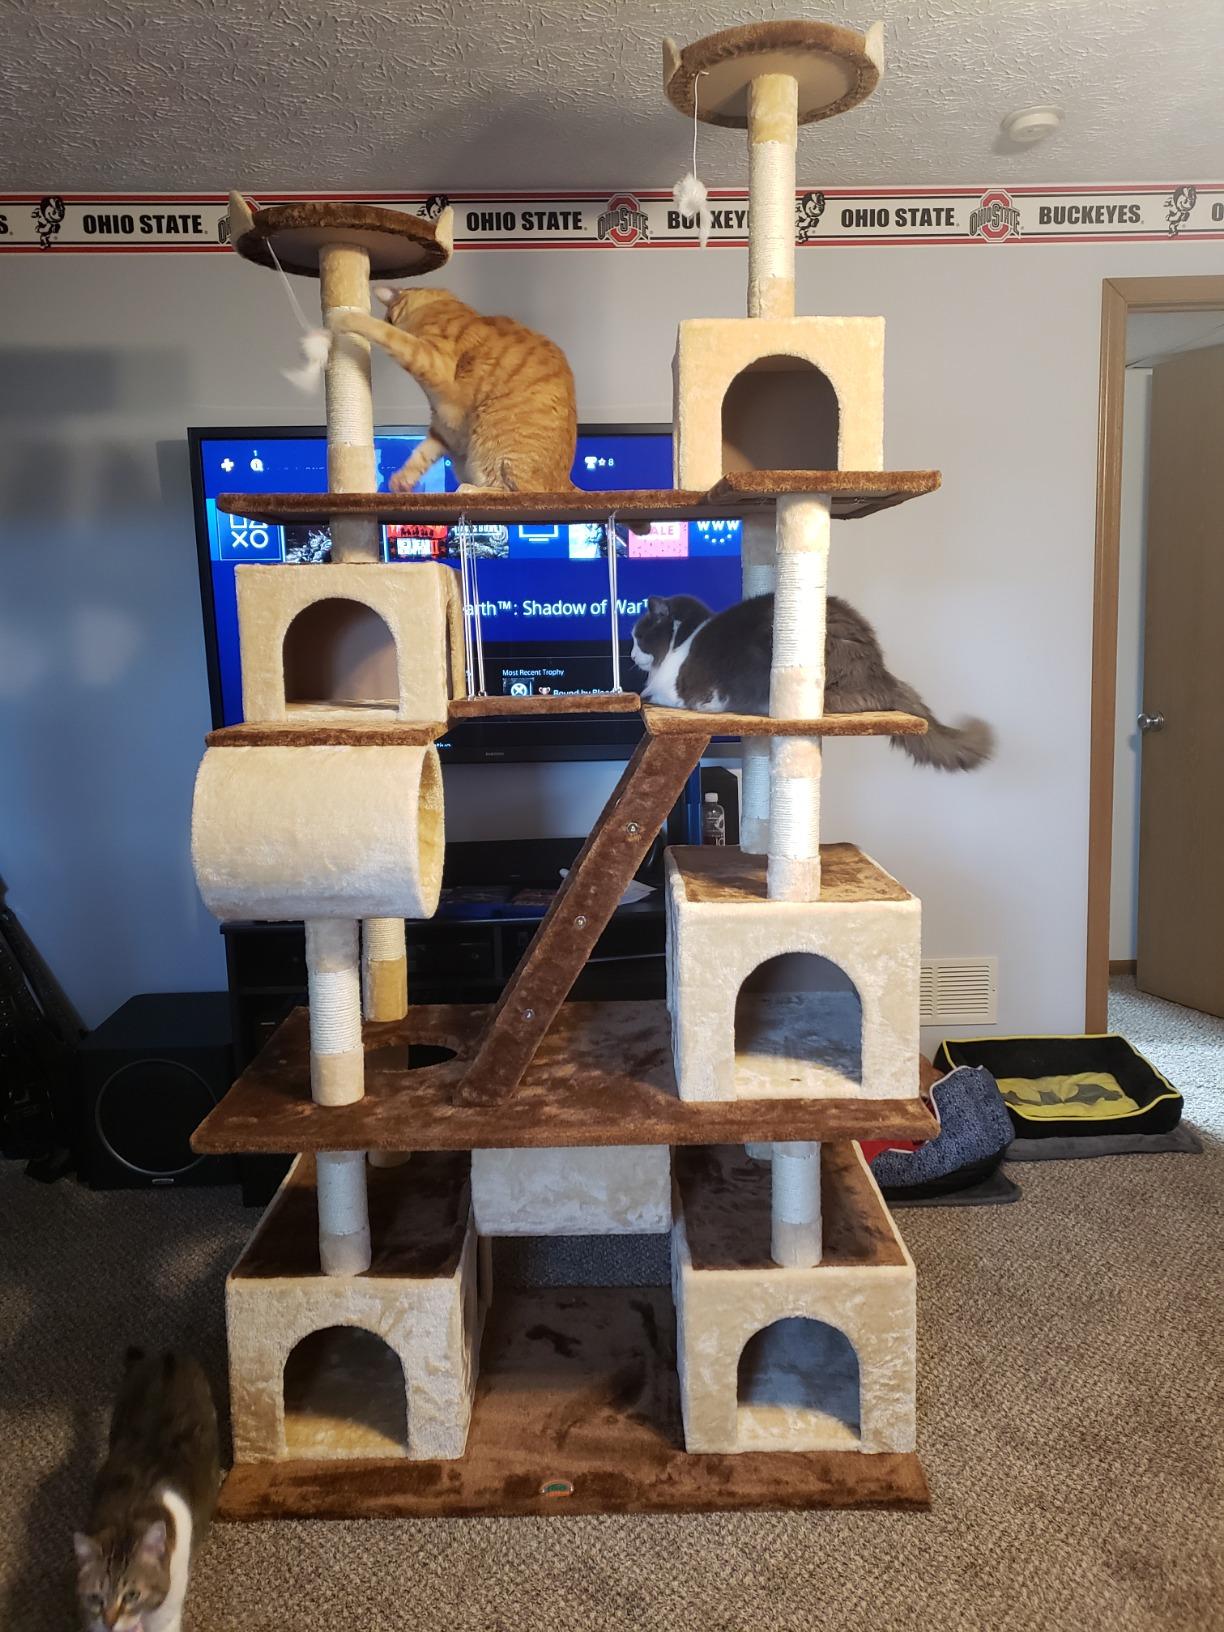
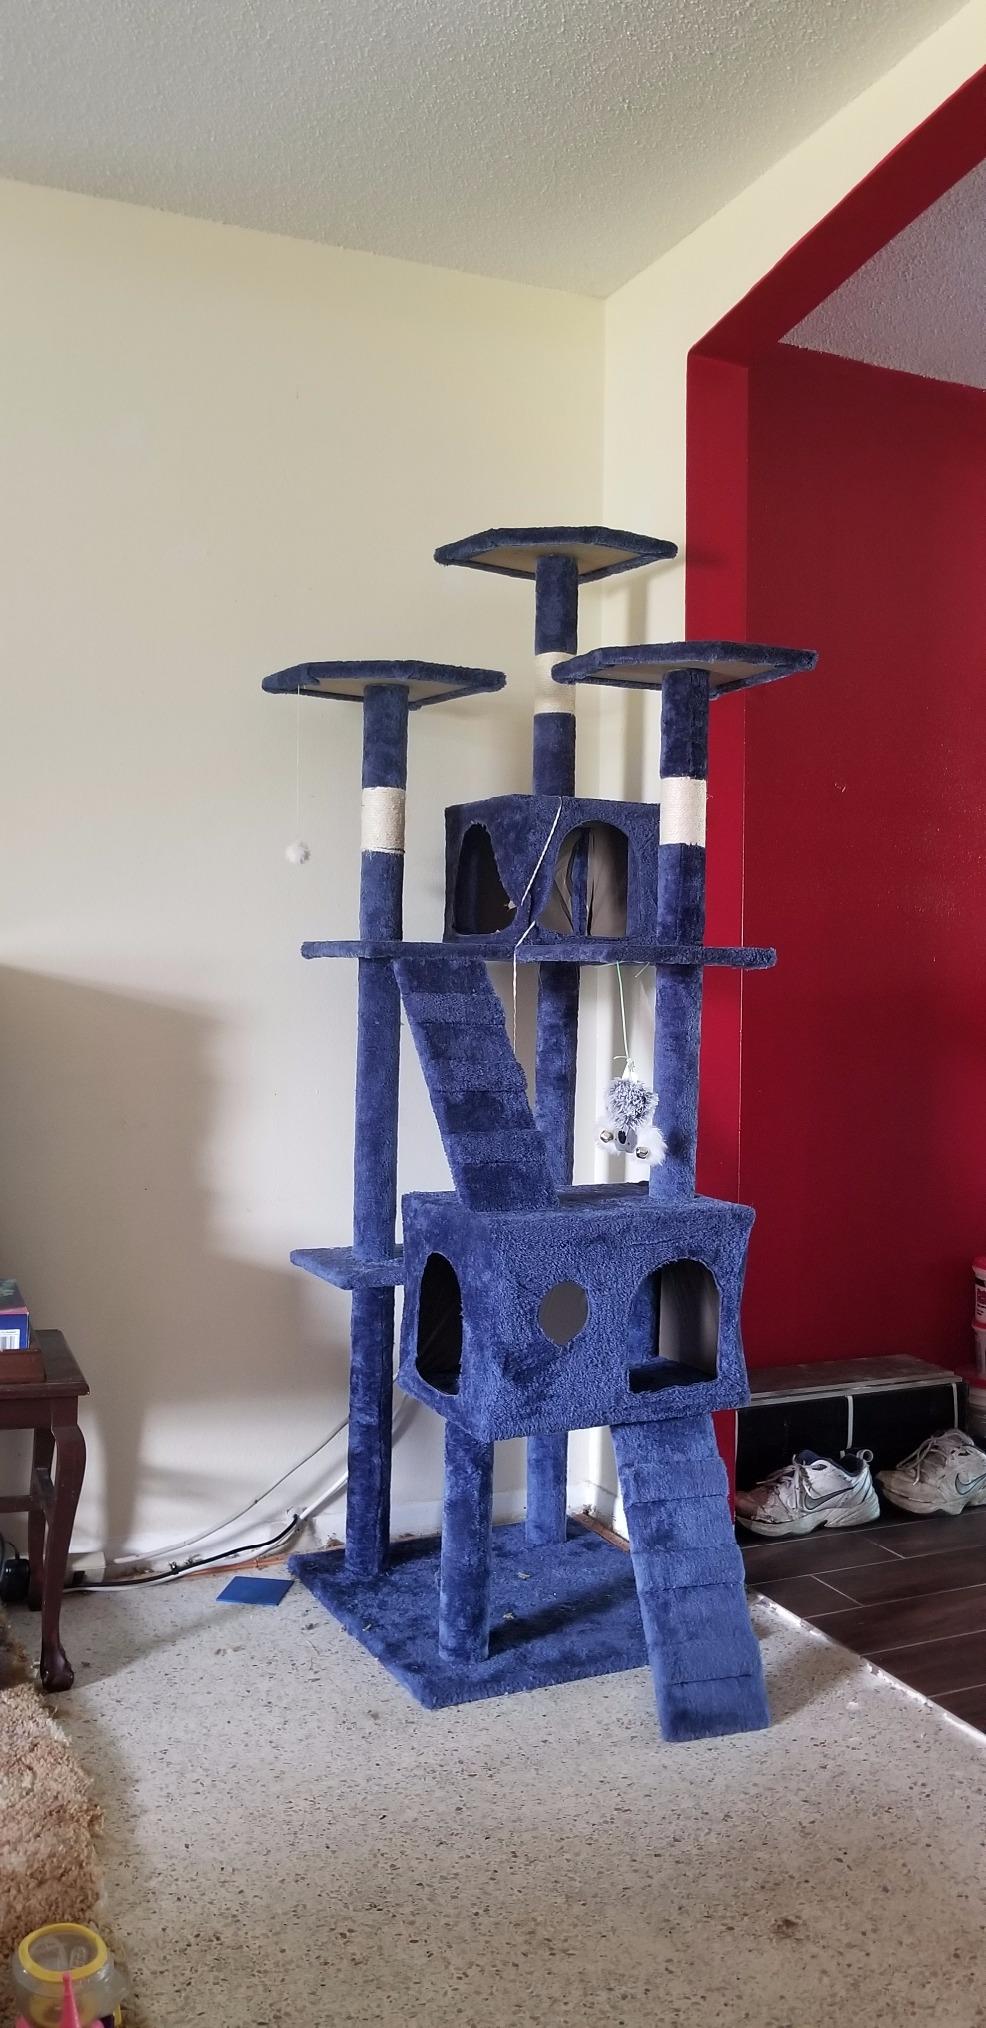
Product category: items_cat tree
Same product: no